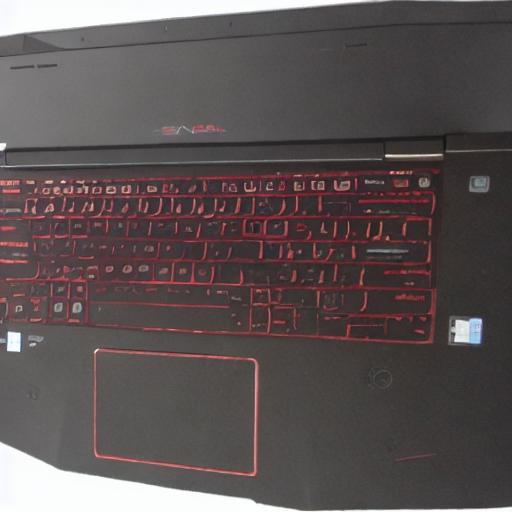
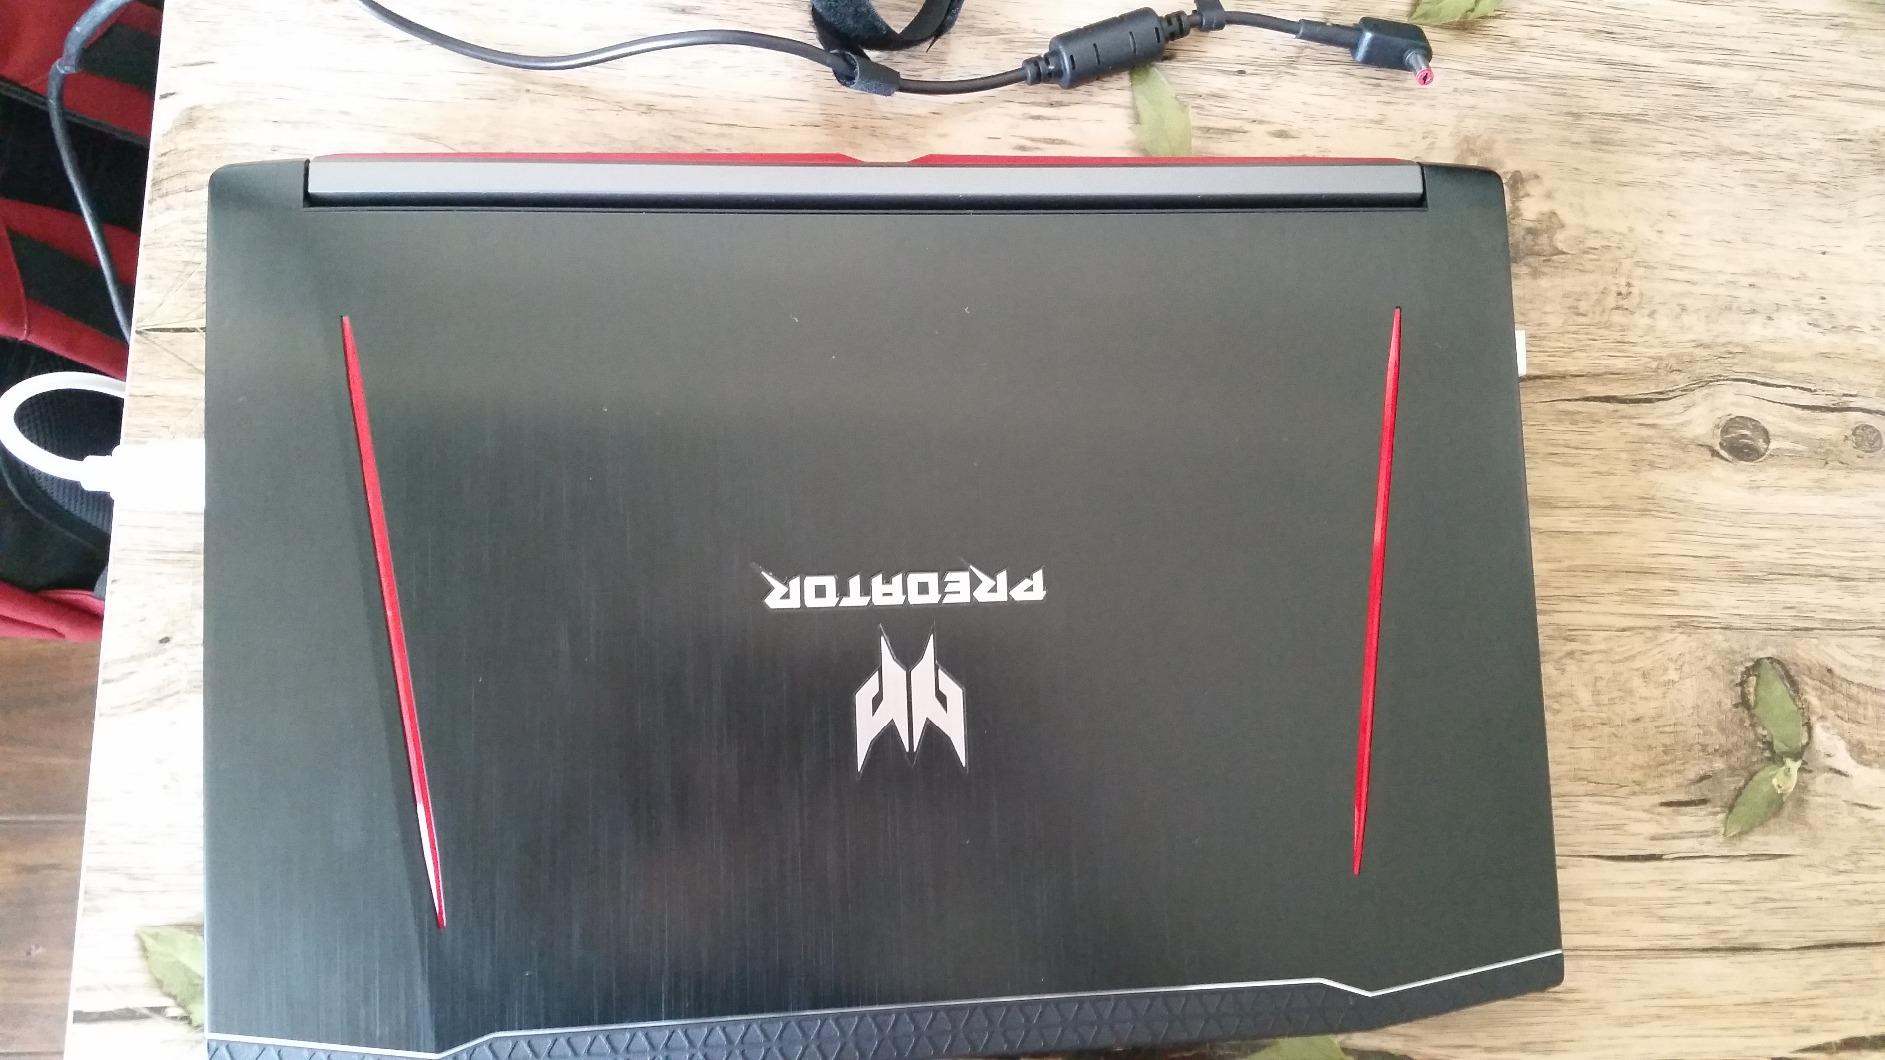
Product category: laptop
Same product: no